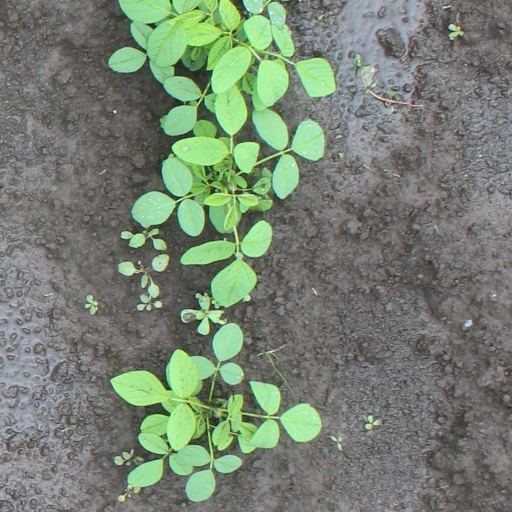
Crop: soybean